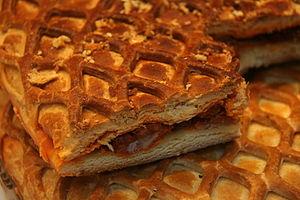
Salamanque, Salamanca en espagnol, est une commune de la province de Salamanque dans la communauté autonome de Castille-et-León en Espagne. Elle est la capitale de la province et est une ville de 144 436 habitants. Son aire métropolitaine atteint près de 230 000 habitants, ce qui en fait la deuxième de la communauté après Valladolid en termes démographiques.